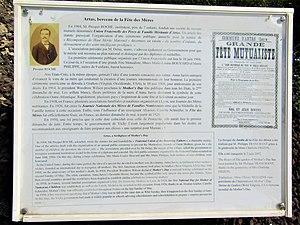
Panneau sur la fête des mère à Artas (extérieur)
Artas est une commune française située dans le département de l'Isère, en région Auvergne-Rhône-Alpes.